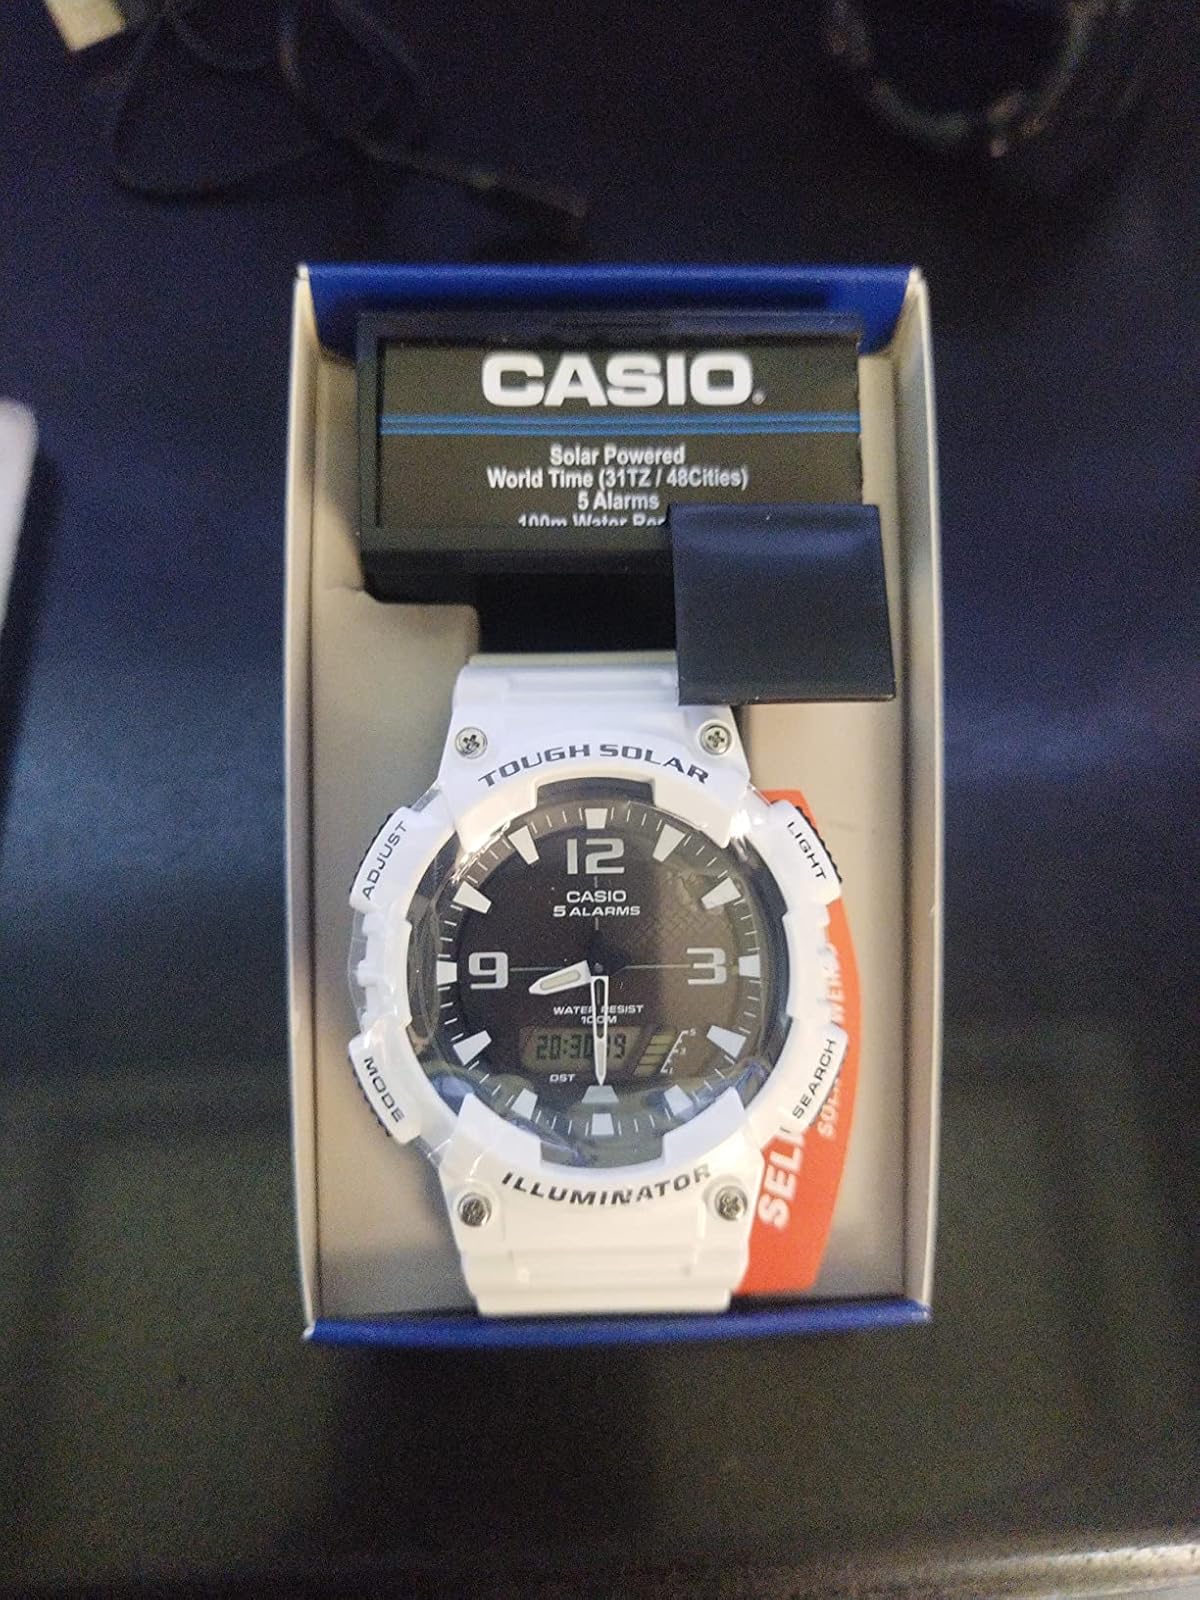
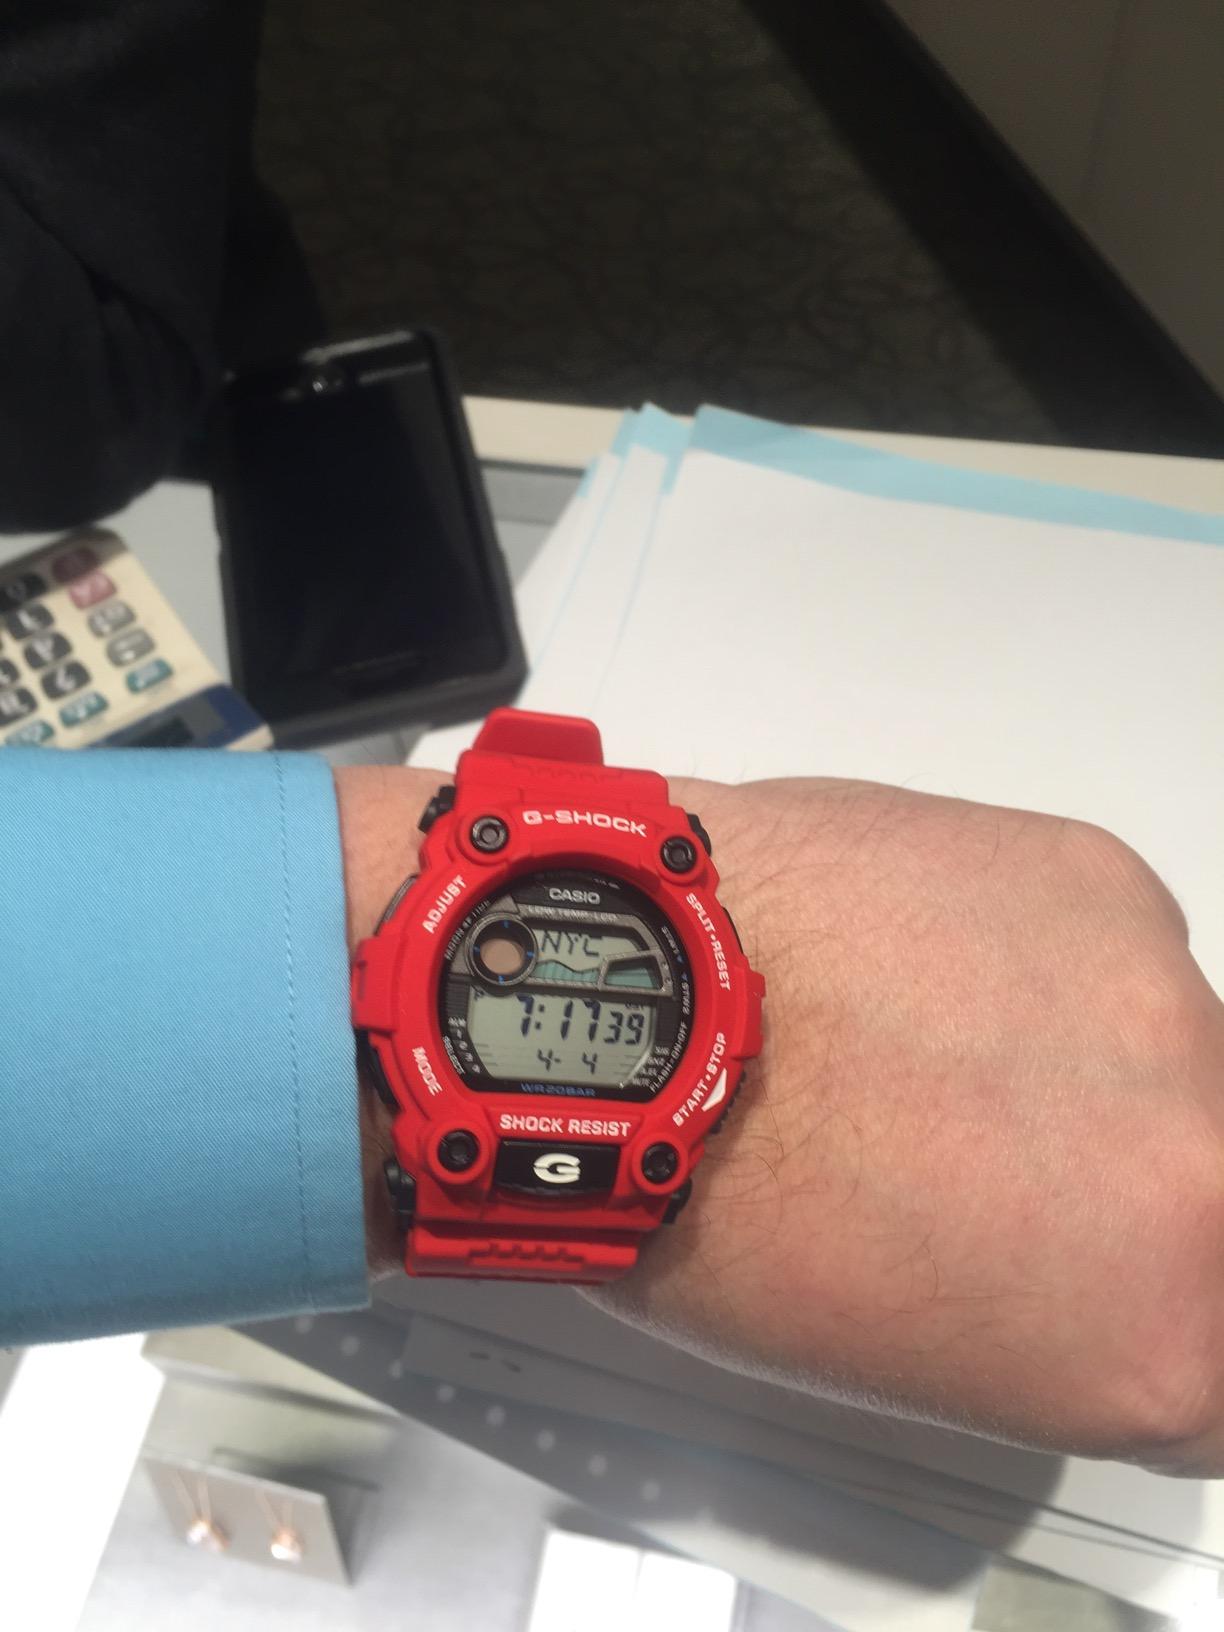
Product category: accessories_watch
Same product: no